Kendall Boiler and Tank Company

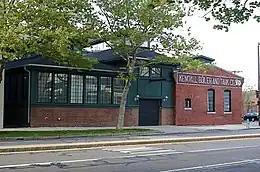
The Kendall Boiler and Tank Company Building is part of the larger Blake and Knowles Steam Pump Company National Register District.

Kendall Boiler and Tank Company Building is a one-story commercial edifice located on 275 Third Street in Kendall Square, Cambridge, Massachusetts. The brick building was formerly owned by the Kendall Boiler and Tank Company and is part of the Blake and Knowles Steam Pump Company National Register District, on the National Register of Historic Places.